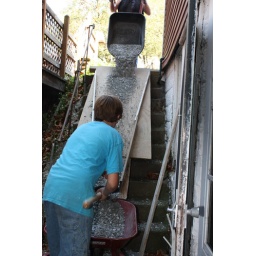
gravel from up front into the office in the back - ground level